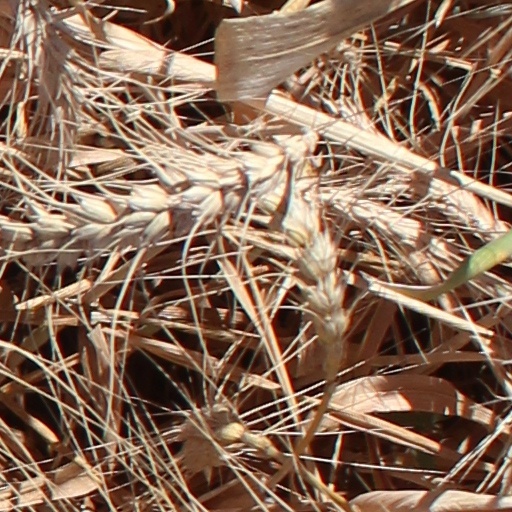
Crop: wheat